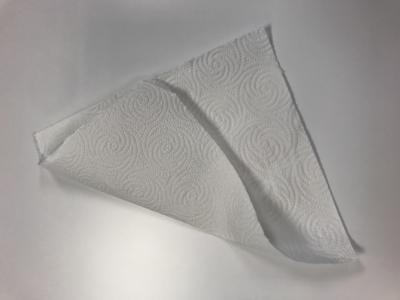
Label: generalcompost